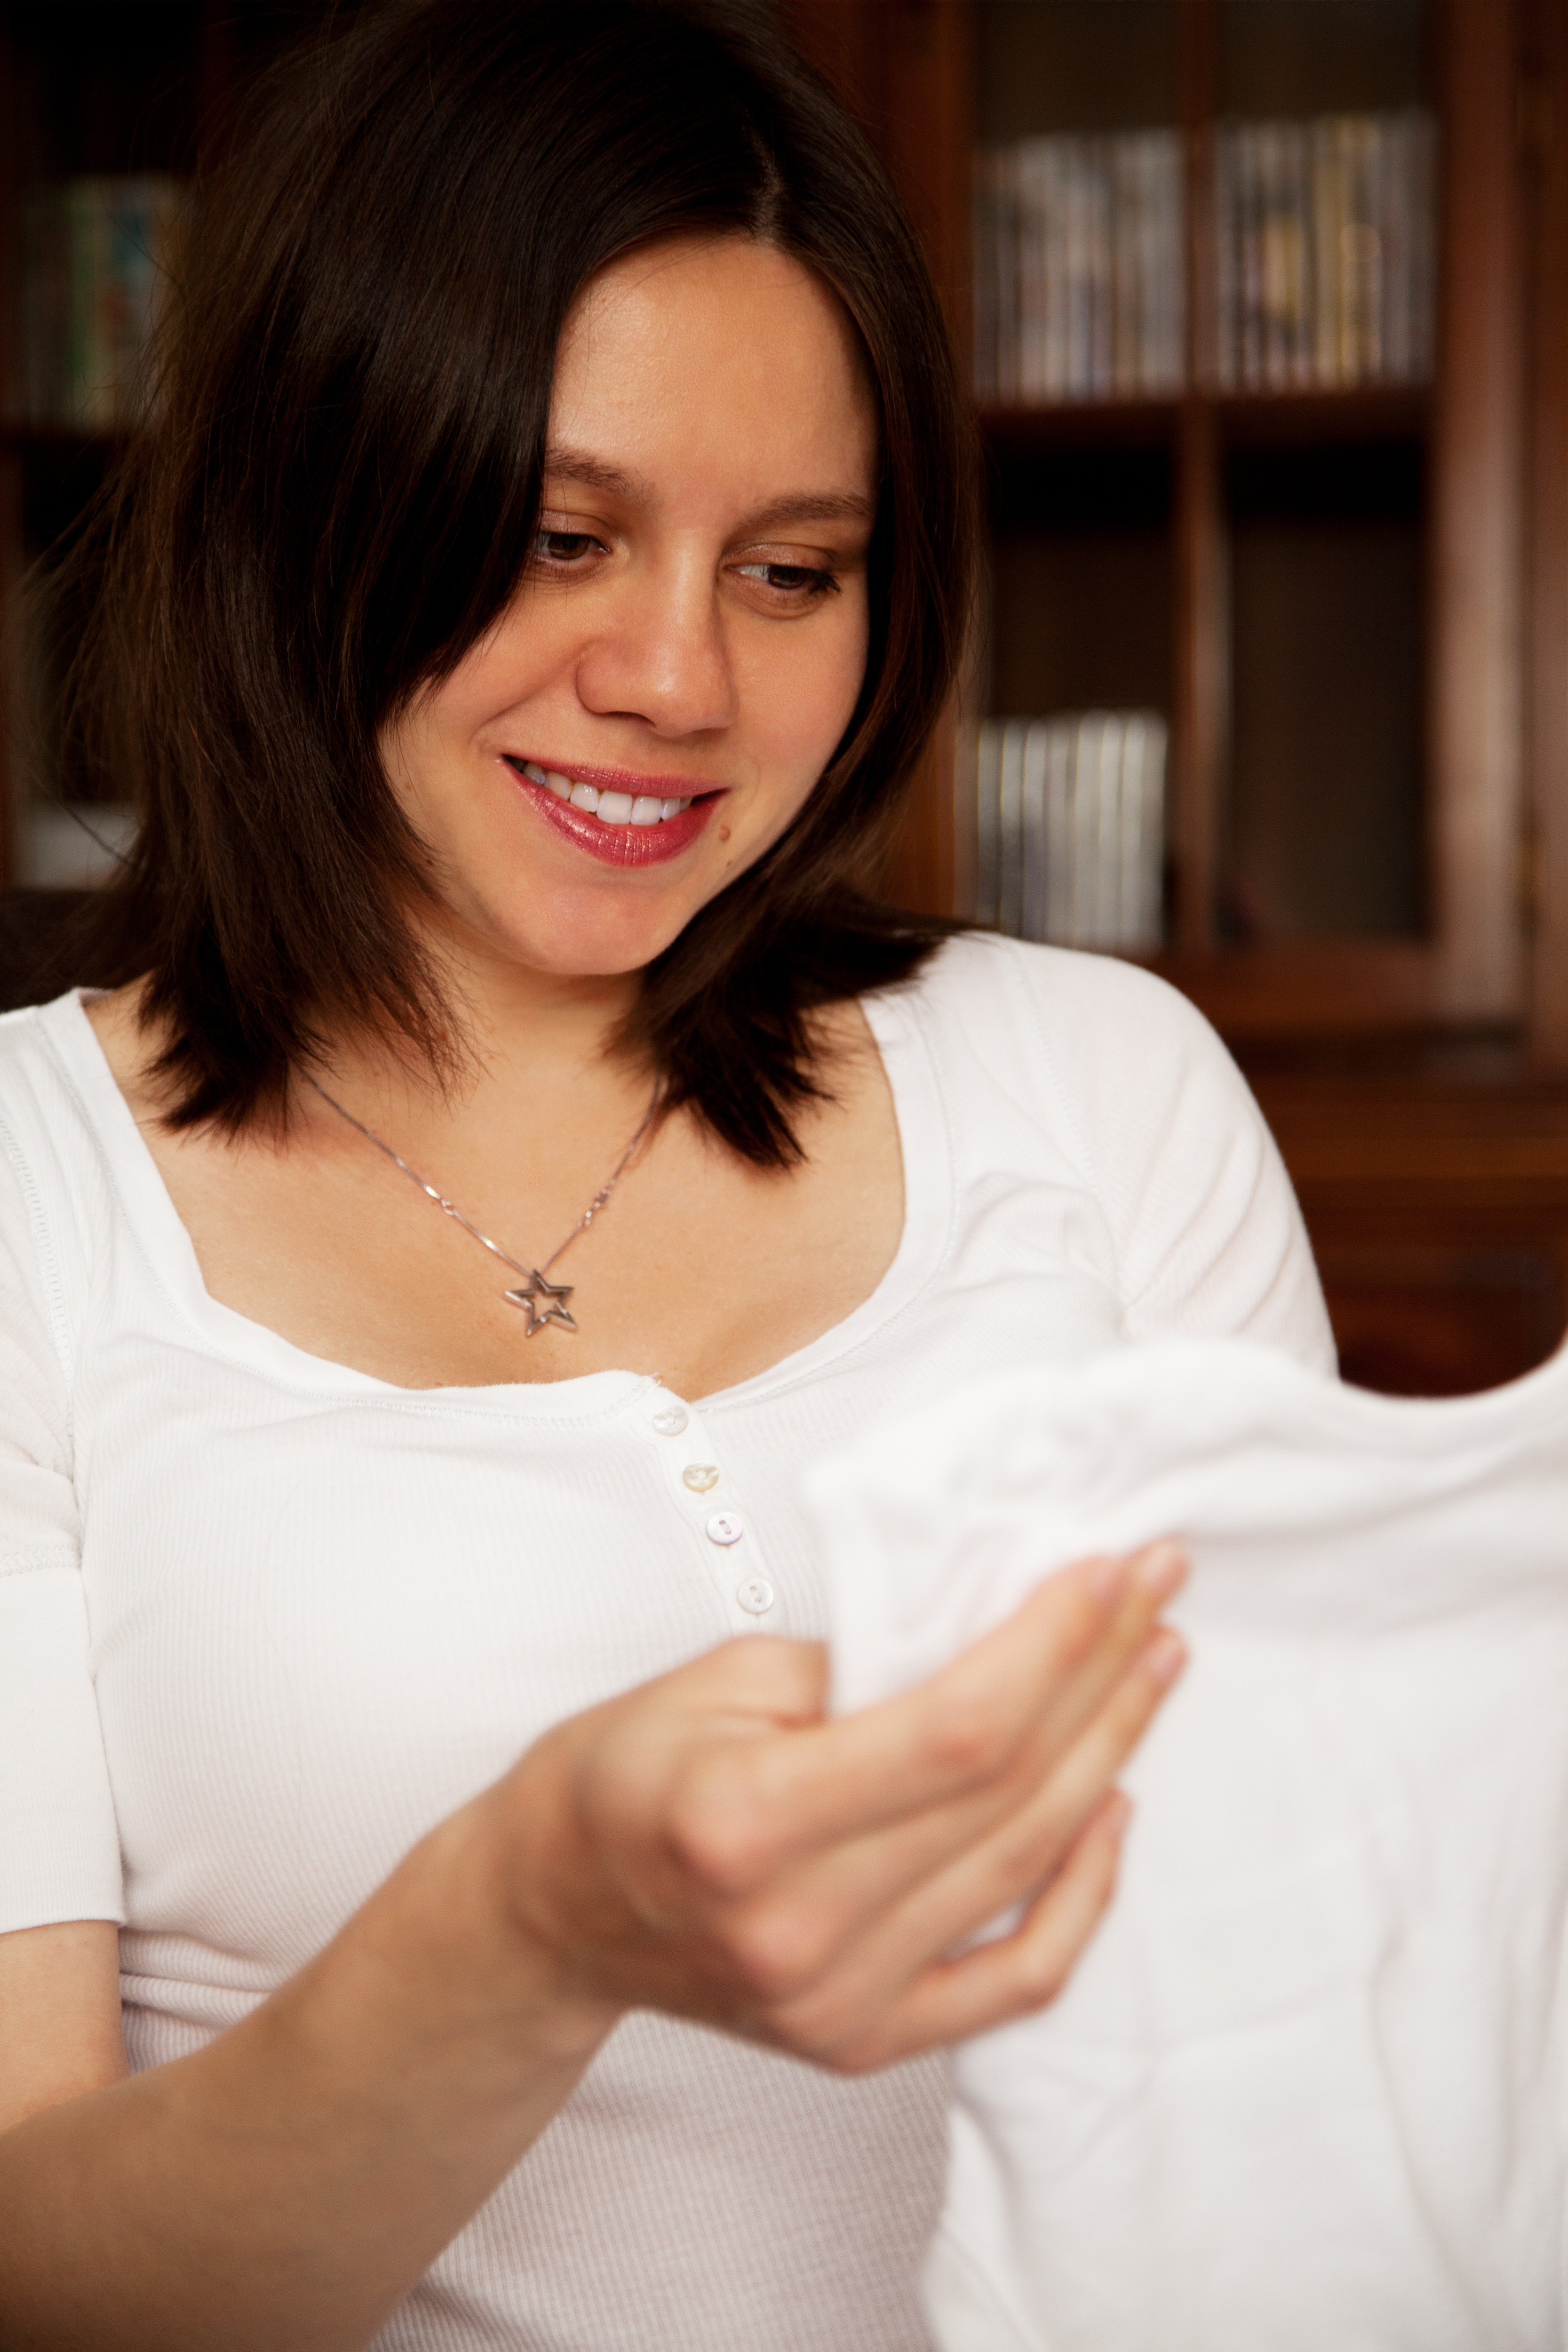
hand, person, girl, woman, hair, white, female, leg, portrait, model, bride, holding, baby, hairstyle, smile, parent, mom, long hair, pregnancy, maternity, mother, skin, pregnant, beauty, photo shoot, bodysuit, brown hair, portrait photography